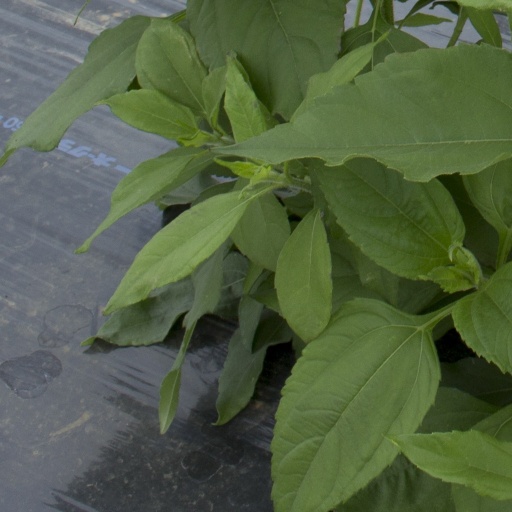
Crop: Jerusalem artichoke